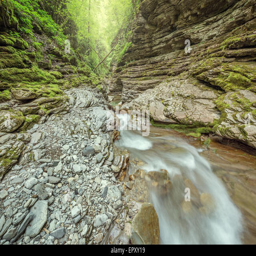
creek with clear water in the deep canyon